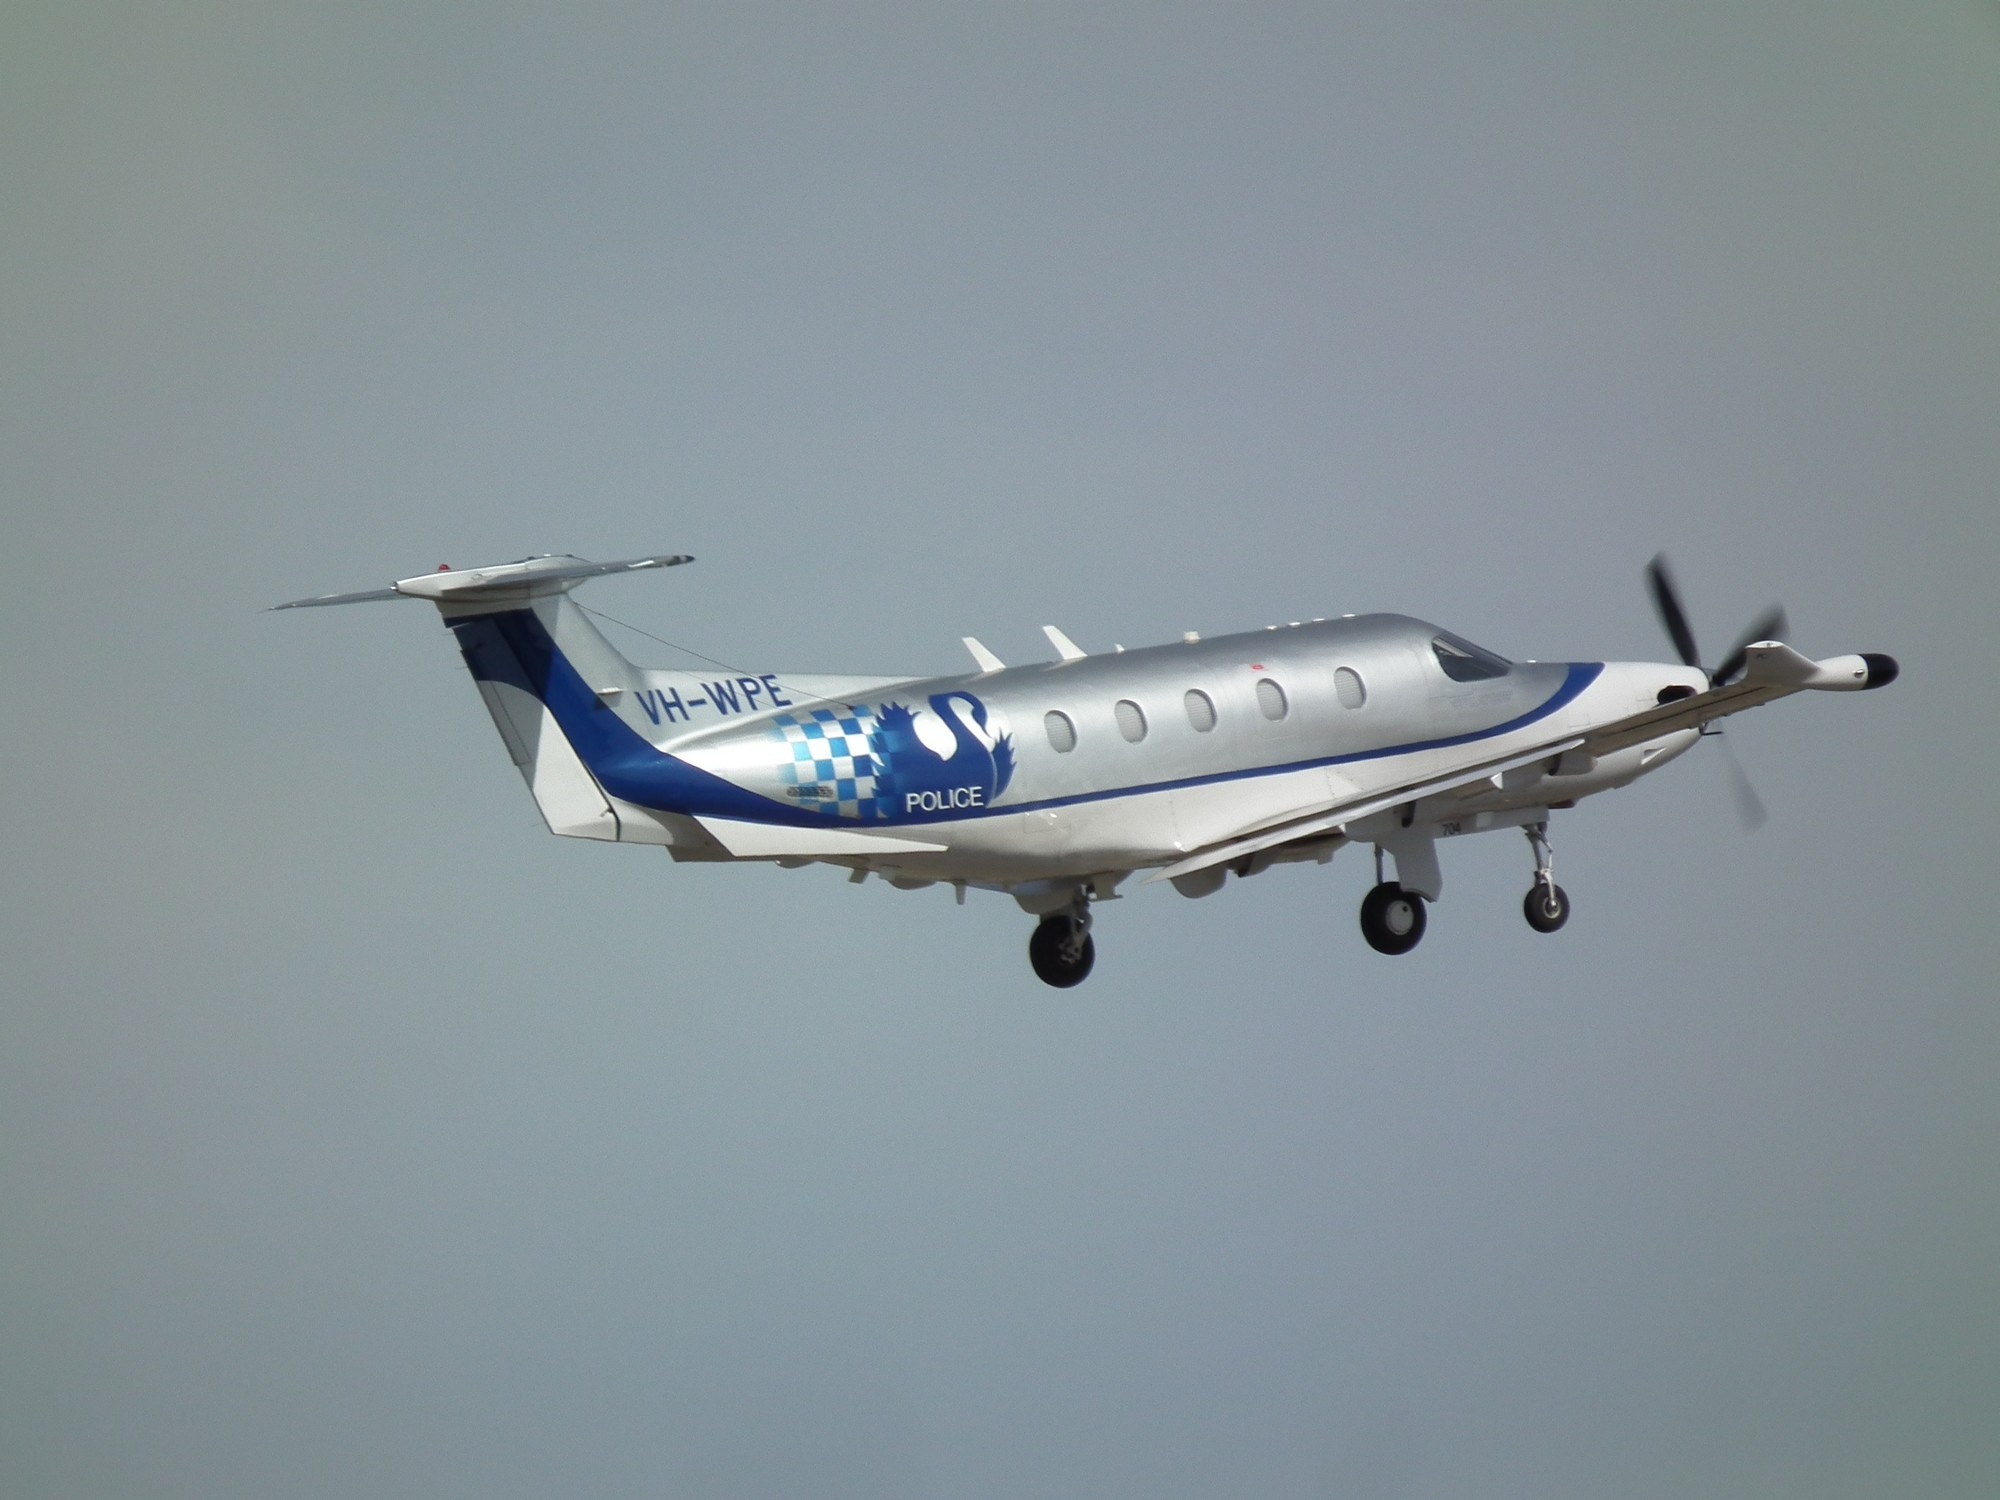
airplane, aircraft, vehicle, airline, aviation, flight, airliner, turboprop, pilatus, take off, light aircraft, jet aircraft, air travel, atmosphere of earth, narrow body aircraft, aircraft engine, business jet, pc12 47e, wa police, aifcraft